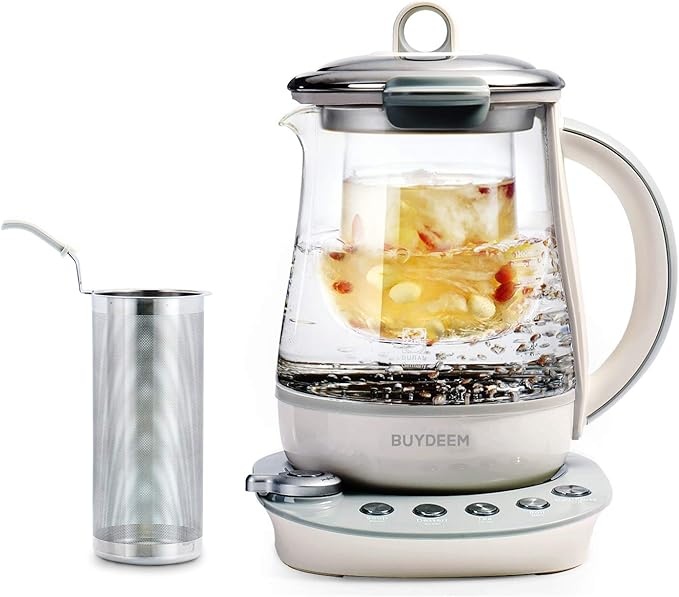
BUYDEEM K2683 Health-Care Beverage Tea Maker and Kettle, 9-in-1 Programmable Brew Cooker Master, 1.5 L, Spruce Blue
About This 9-In-1 multi-use: Features 9 smart built-in programs, perfect for making flowering tea, fruit tea, Soup, dessert, yoghurt, bird’s nest stew, congee, etc. It can also be used as a milk warmer and to cook baby food as well. Precise cooking Controls: Utilizing research and applying intelligent temperature control technology, each function is optimized to cook the specific food you want, creating a healthy diet for you and your family. Two recipe brochures are included for your enjoyment and reference. Easy to operate: No longer have to struggle setting up time or temperature, just select the mode of the food you want to make. Safer and smarter design: This kettle comes with a lift-out tea basket attached to a stay-cool handle, allowing you to safely and easily test the flavor of your dish while cooking. Our unique ‘lid in lid’ design optimizes space, allowing you to store the stew pot conveniently. Durable and satisfaction: Our product features heat - resistant DURAN Glass and food - grade 316 stainless steel, both backed by FDA certifications. This combination ensures long - term durability. We stand by our product with a 30 - day money - back guarantee and a 1 - year warranty. Overview Brand : BUYDEEM Color : Gray Special Feature : Automatic Shut-Off, Multifunction, Removable Filter Package Information : Basket Finish Type : Stainless Steel Capacity 1.5 Liters : Material Stainless Steel : Capacity 1.5 Liters : Material Stainless Steel Voltage 120 : Wattage 1000 watts : Voltage 120 : Wattage 1000 watts
Brand: BUYDEEM
Category: Home & Garden > Kitchen & Dining > Kitchen Appliances > Tea Makers